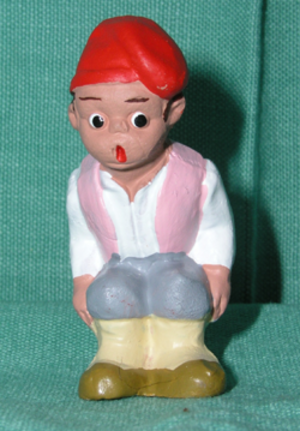
Le caganer est un santon que l'on trouve en Catalogne, le Pays Valencien et les îles Baléares.